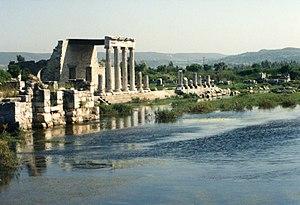
Milet est une ancienne cité grecque d'Ionie. Le site archéologique est situé sur la côte sud-ouest de la Turquie, à quelques kilomètres au nord de Balat, qui a été l'une des capitales du beylicat de Menteşe au XIVᵉ siècle. Le site de Milet est à plus de cinq kilomètres à l'intérieur des terres à cause du comblement de la baie par les alluvions apportées par le Méandre.
Thalès de Milet, appelé communément Thalès, est un philosophe et savant grec, né à Milet vers 625-620 av. J.-C. et mort vers 548-545 av. J.-C. dans cette même ville.
Les présocratiques sont des philosophes qui, dans la Grèce antique, ont participé aux origines de la philosophie et ont vécu du milieu du VIᵉ siècle av. J.-C. jusqu'au IVᵉ siècle av. J.-C., c'est-à-dire pour la plupart avant Socrate. Certains penseurs considérés comme présocratiques étaient toutefois contemporains de Socrate, comme les atomistes et certains sophistes.